YouX

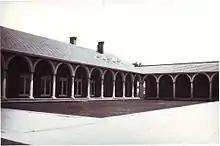
Adelaide University Union Building 1930

YouX, officially the Adelaide University Union (AUU), is a student union at the University of Adelaide in South Australia. It provides academic advocacy, welfare and counselling services to students free of charge, funds the student newspaper "On Dit," and owns a number of commercial operations on campus. It also oversees the Student Representative Council (SRC), an organisationally separate body responsible for student political representation.